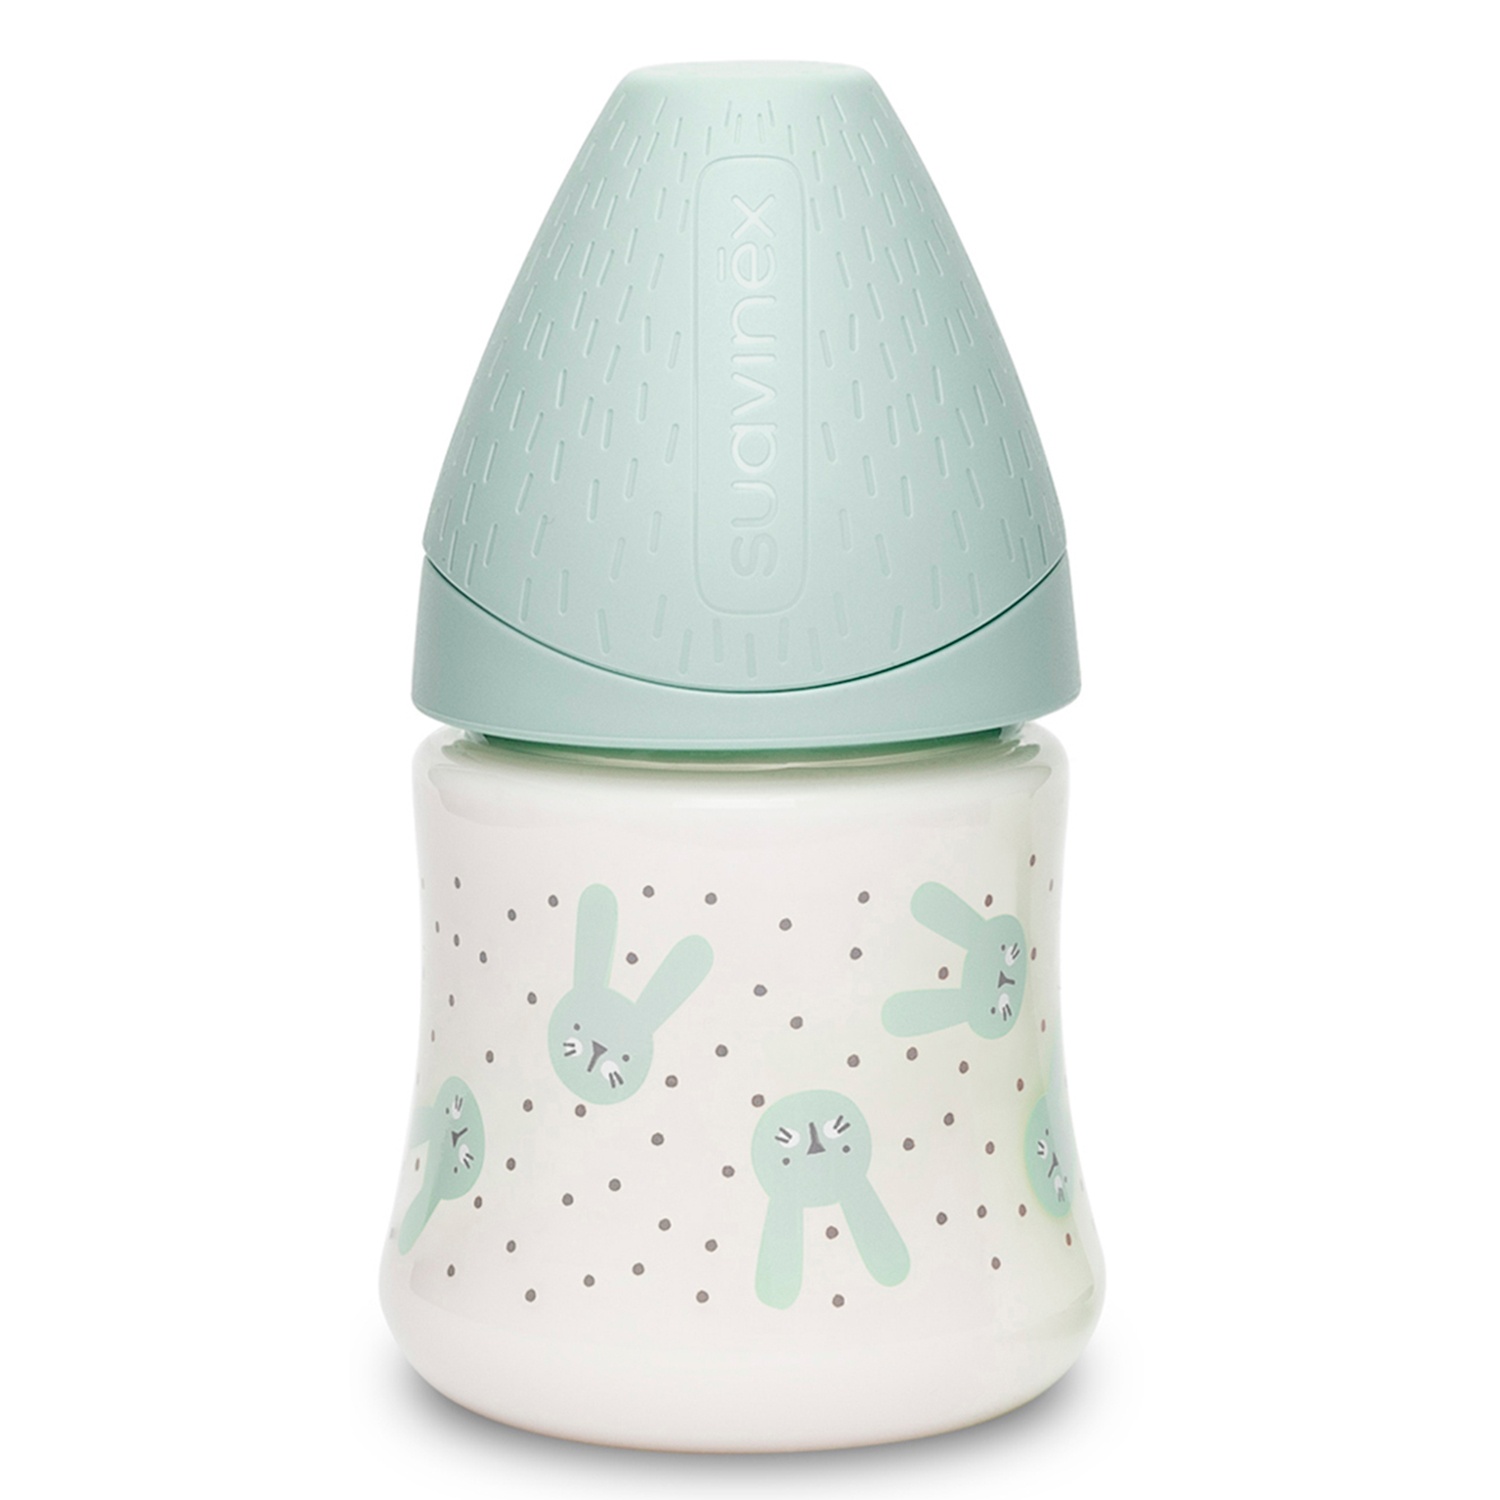
Mamadera Premium Hygge Verde de 150ml con Tetina Redonda de Silicona Flujo Lento +0 meses
Brand: #GoSafe | bbprostore
Category: Baby & Toddler > Nursing & Feeding > Baby Bottles